Teleost

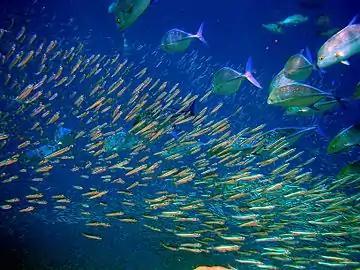
Schooling predatory bluefin trevally sizing up schooling anchovies

Teleosts have four major life stages: the egg, the larva, the juvenile and the adult. Species may begin life in a pelagic environment or a demersal environment (near the seabed). Most marine teleosts have pelagic eggs, which are light, transparent and buoyant with thin envelopes. Pelagic eggs rely on the ocean currents to disperse and receive no parental care. When they hatch, the larvae are planktonic and unable to swim. They have a yolk sac attached to them which provides nutrients. Most freshwater species produce demersal eggs which are thick, pigmented, relatively heavy and able to stick to substrates. Parental care is much more common among freshwater fish. Unlike their pelagic counterparts, demersal larvae are able to swim and feed as soon as they hatch. Larval teleosts often look very different from adults, particularly in marine species. Some larvae were even considered different species from the adults. Larvae have high mortality rates, most die from starvation or predation within their first week. As they grow, survival rates increase and there is greater physiological tolerance and sensitivity, ecological and behavioural competence.